HNLMS Tjerk Hiddes (G16)

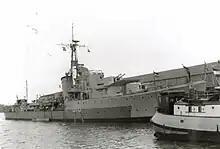
"Tjerk Hiddes" immediately after the war in Amsterdam

Acceptance trials started on 6 May; she was commissioned into the Royal Netherlands Navy service on 27 May and "Tjerk Hiddes" was allocated to serve with the British Royal Navy's 7th Destroyer Flotilla in the Eastern Fleet.